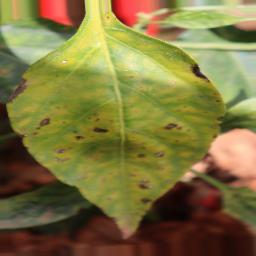
Label: nutritional